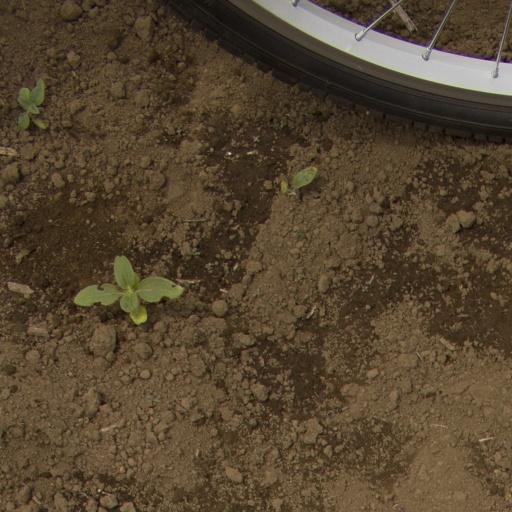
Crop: Jerusalem artichoke